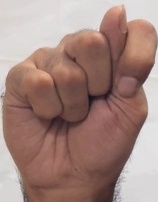
ASL sign: T